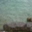
Label: sea